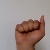
The image shows a hand gesture representing the letter 'A' in Indian Sign Language.